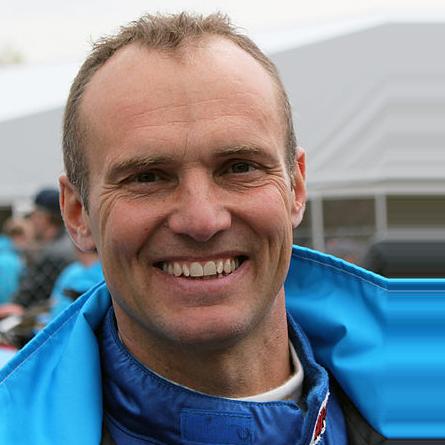
Age: 44